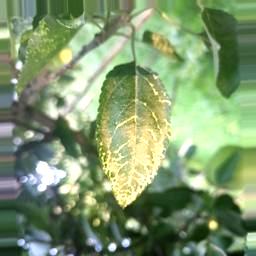
Label: Apple_Mosaic